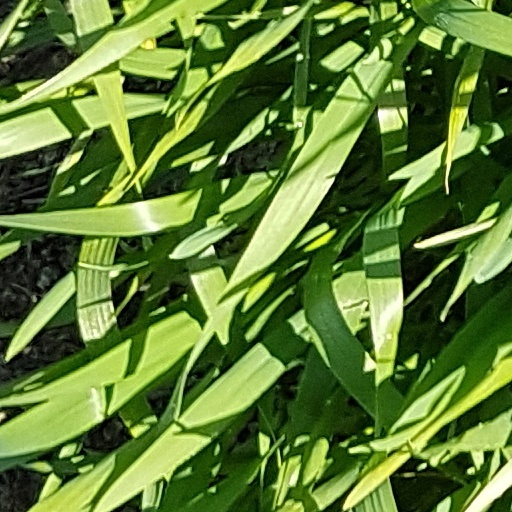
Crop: wheat